Robert Allerton Park

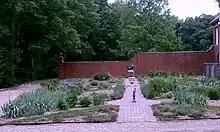
The Herb Garden

Located behind the stable, the Herb Garden, also called the Kitchen Garden, is characterized by its many green herbs and a green porcelain Fu Dog statue. It was redone into its present form in 1997, and plantings were started in 1999. In the years since then a sundial, an urn and a Longshadow planter have been added. Plantings were removed from half the garden in order to use it as a staging area for the Allerton House roofing project in 2015–2016. This area was replanted in May 2019.